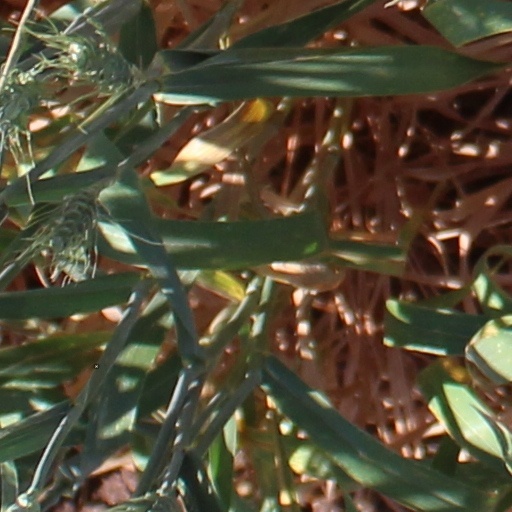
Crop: wheat